Kyle Korver

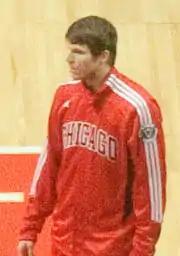
Korver warming up before a 2011 playoff game

Korver appeared in 65 games (seven starts) with the Bulls in 2011–12, averaging 8.1 points, 2.4 rebounds, and 1.7 assists in 22.6 minutes. On March 10, 2012, he scored a season-high 26 points in a 111–97 win over the Utah Jazz. He hit 6 of 11 3-pointers and had seven rebounds and six assists.